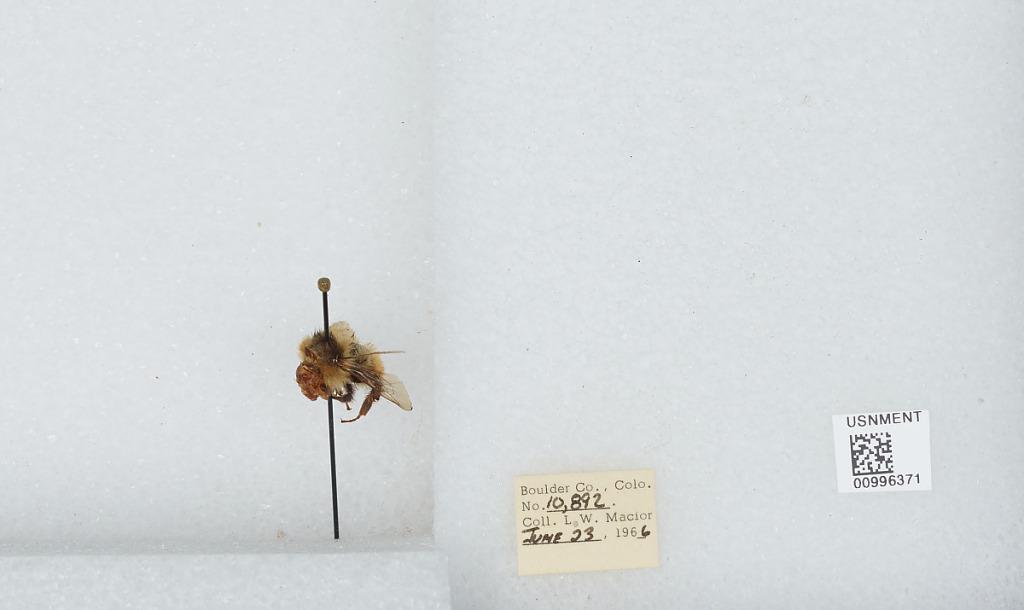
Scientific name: Bombus (Pyrobombus) centralis Cresson
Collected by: L. Macior
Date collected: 1966-6-23
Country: United States
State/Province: Colorado
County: Boulder
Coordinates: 40.09, -105.36